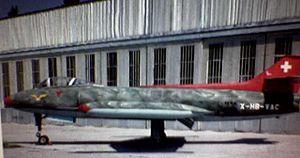
Le FFA P-16 est un avion à réaction militaire suisse des années 1950 développé par l'entreprise Flug- und Fahrzeugwerke Altenrhein. Cinq exemplaires ont été construits, mais il n'est jamais entré en service.